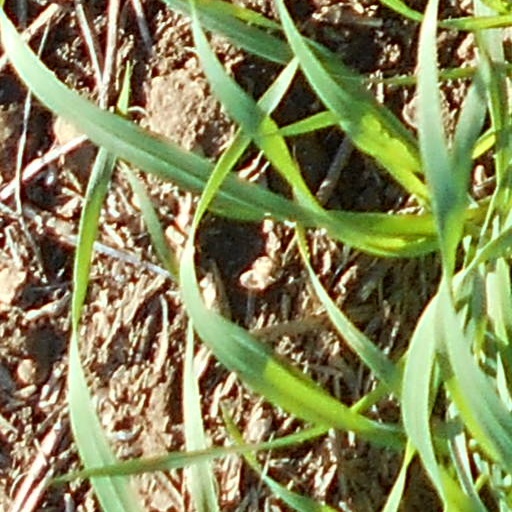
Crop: wheat